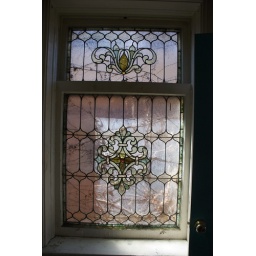
window in 2nd floor bathroom